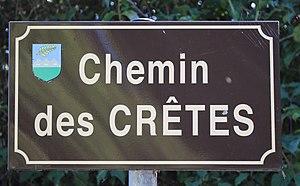
Marquerie est une commune française située dans le département des Hautes-Pyrénées, en région Occitanie.